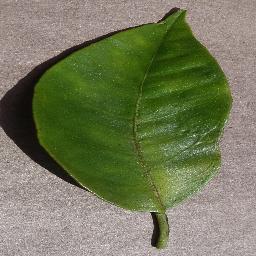
Label: Orange___Haunglongbing_(Citrus_greening)